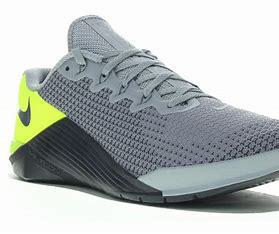
Brand: Nike
Model: Metcon 5